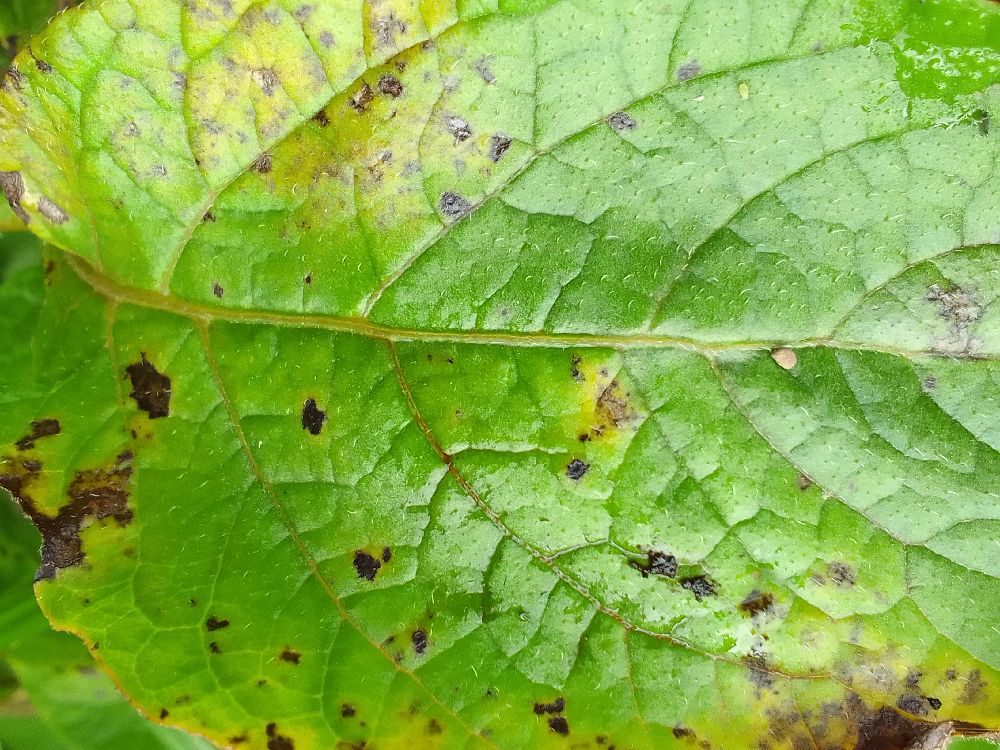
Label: Early blight